Sky position (RA, Dec in degrees): 227.297, 0.6773
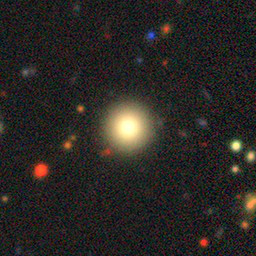
Galaxy morphology: Round Smooth Galaxies